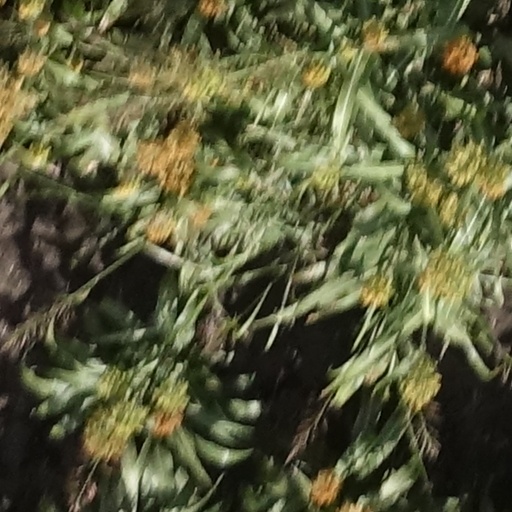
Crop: sorghum